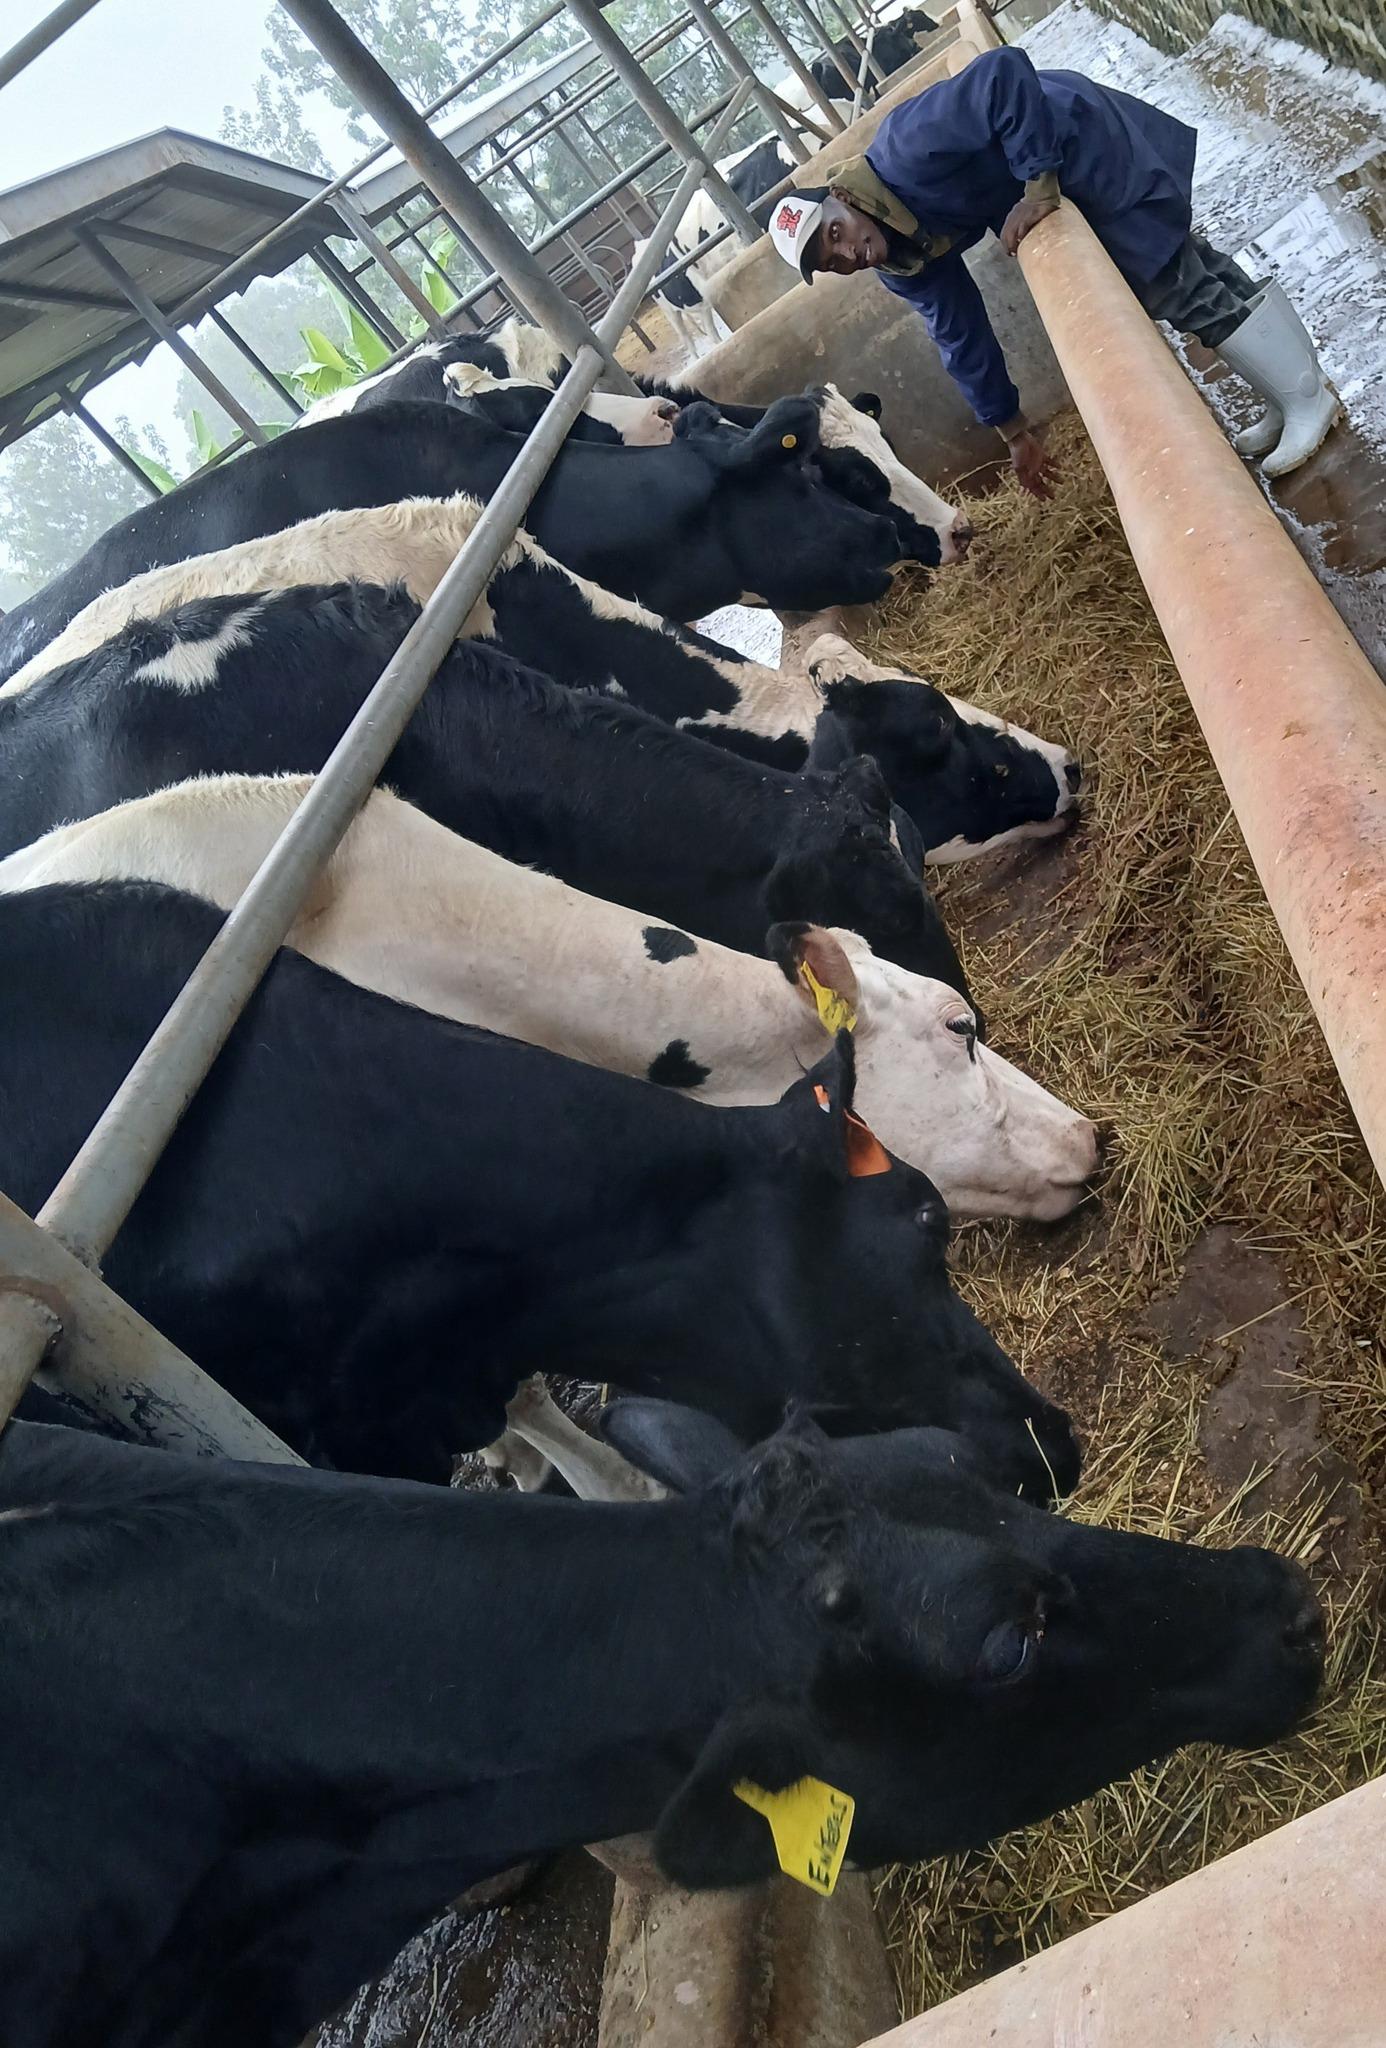
Ng'ombe wanakula chakula yao wakiwa katika zizi lao. Mtu mmoja anawahudumia au anawaangali ng'ombe hawa. Hii ni kuashiria kuwa kuna ukulima au ufugaji wa wanyama eneo hili.